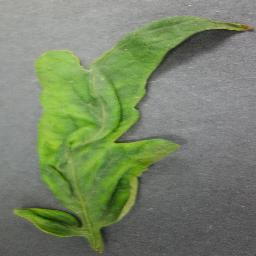
Label: Tomato___Tomato_Yellow_Leaf_Curl_Virus